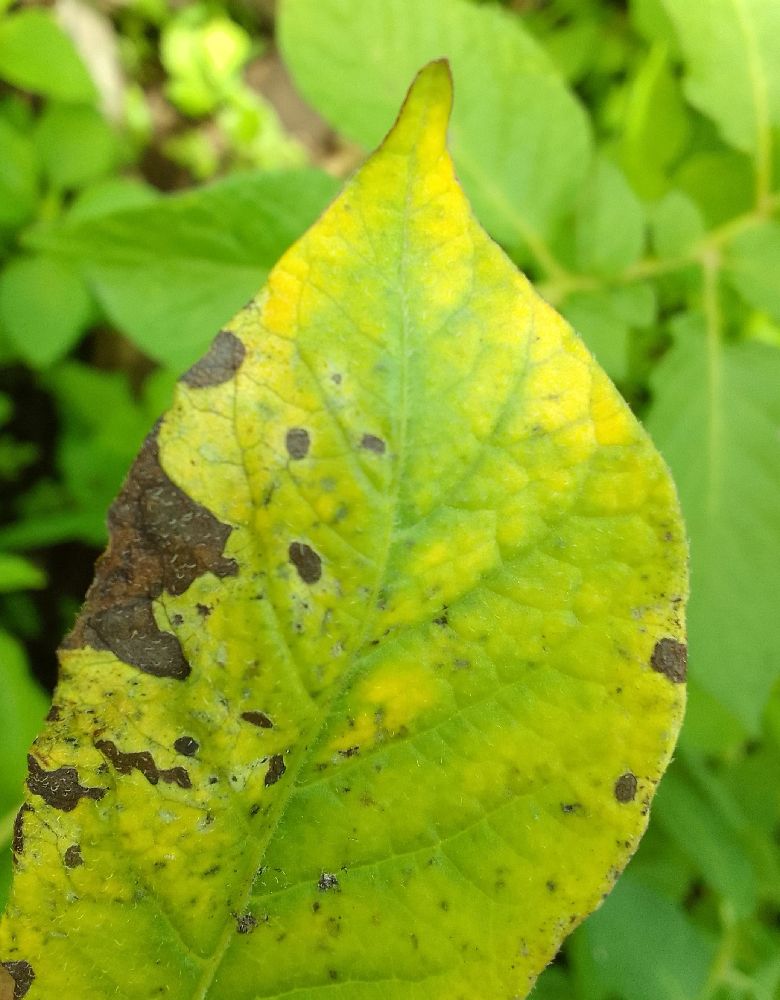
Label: Early blight